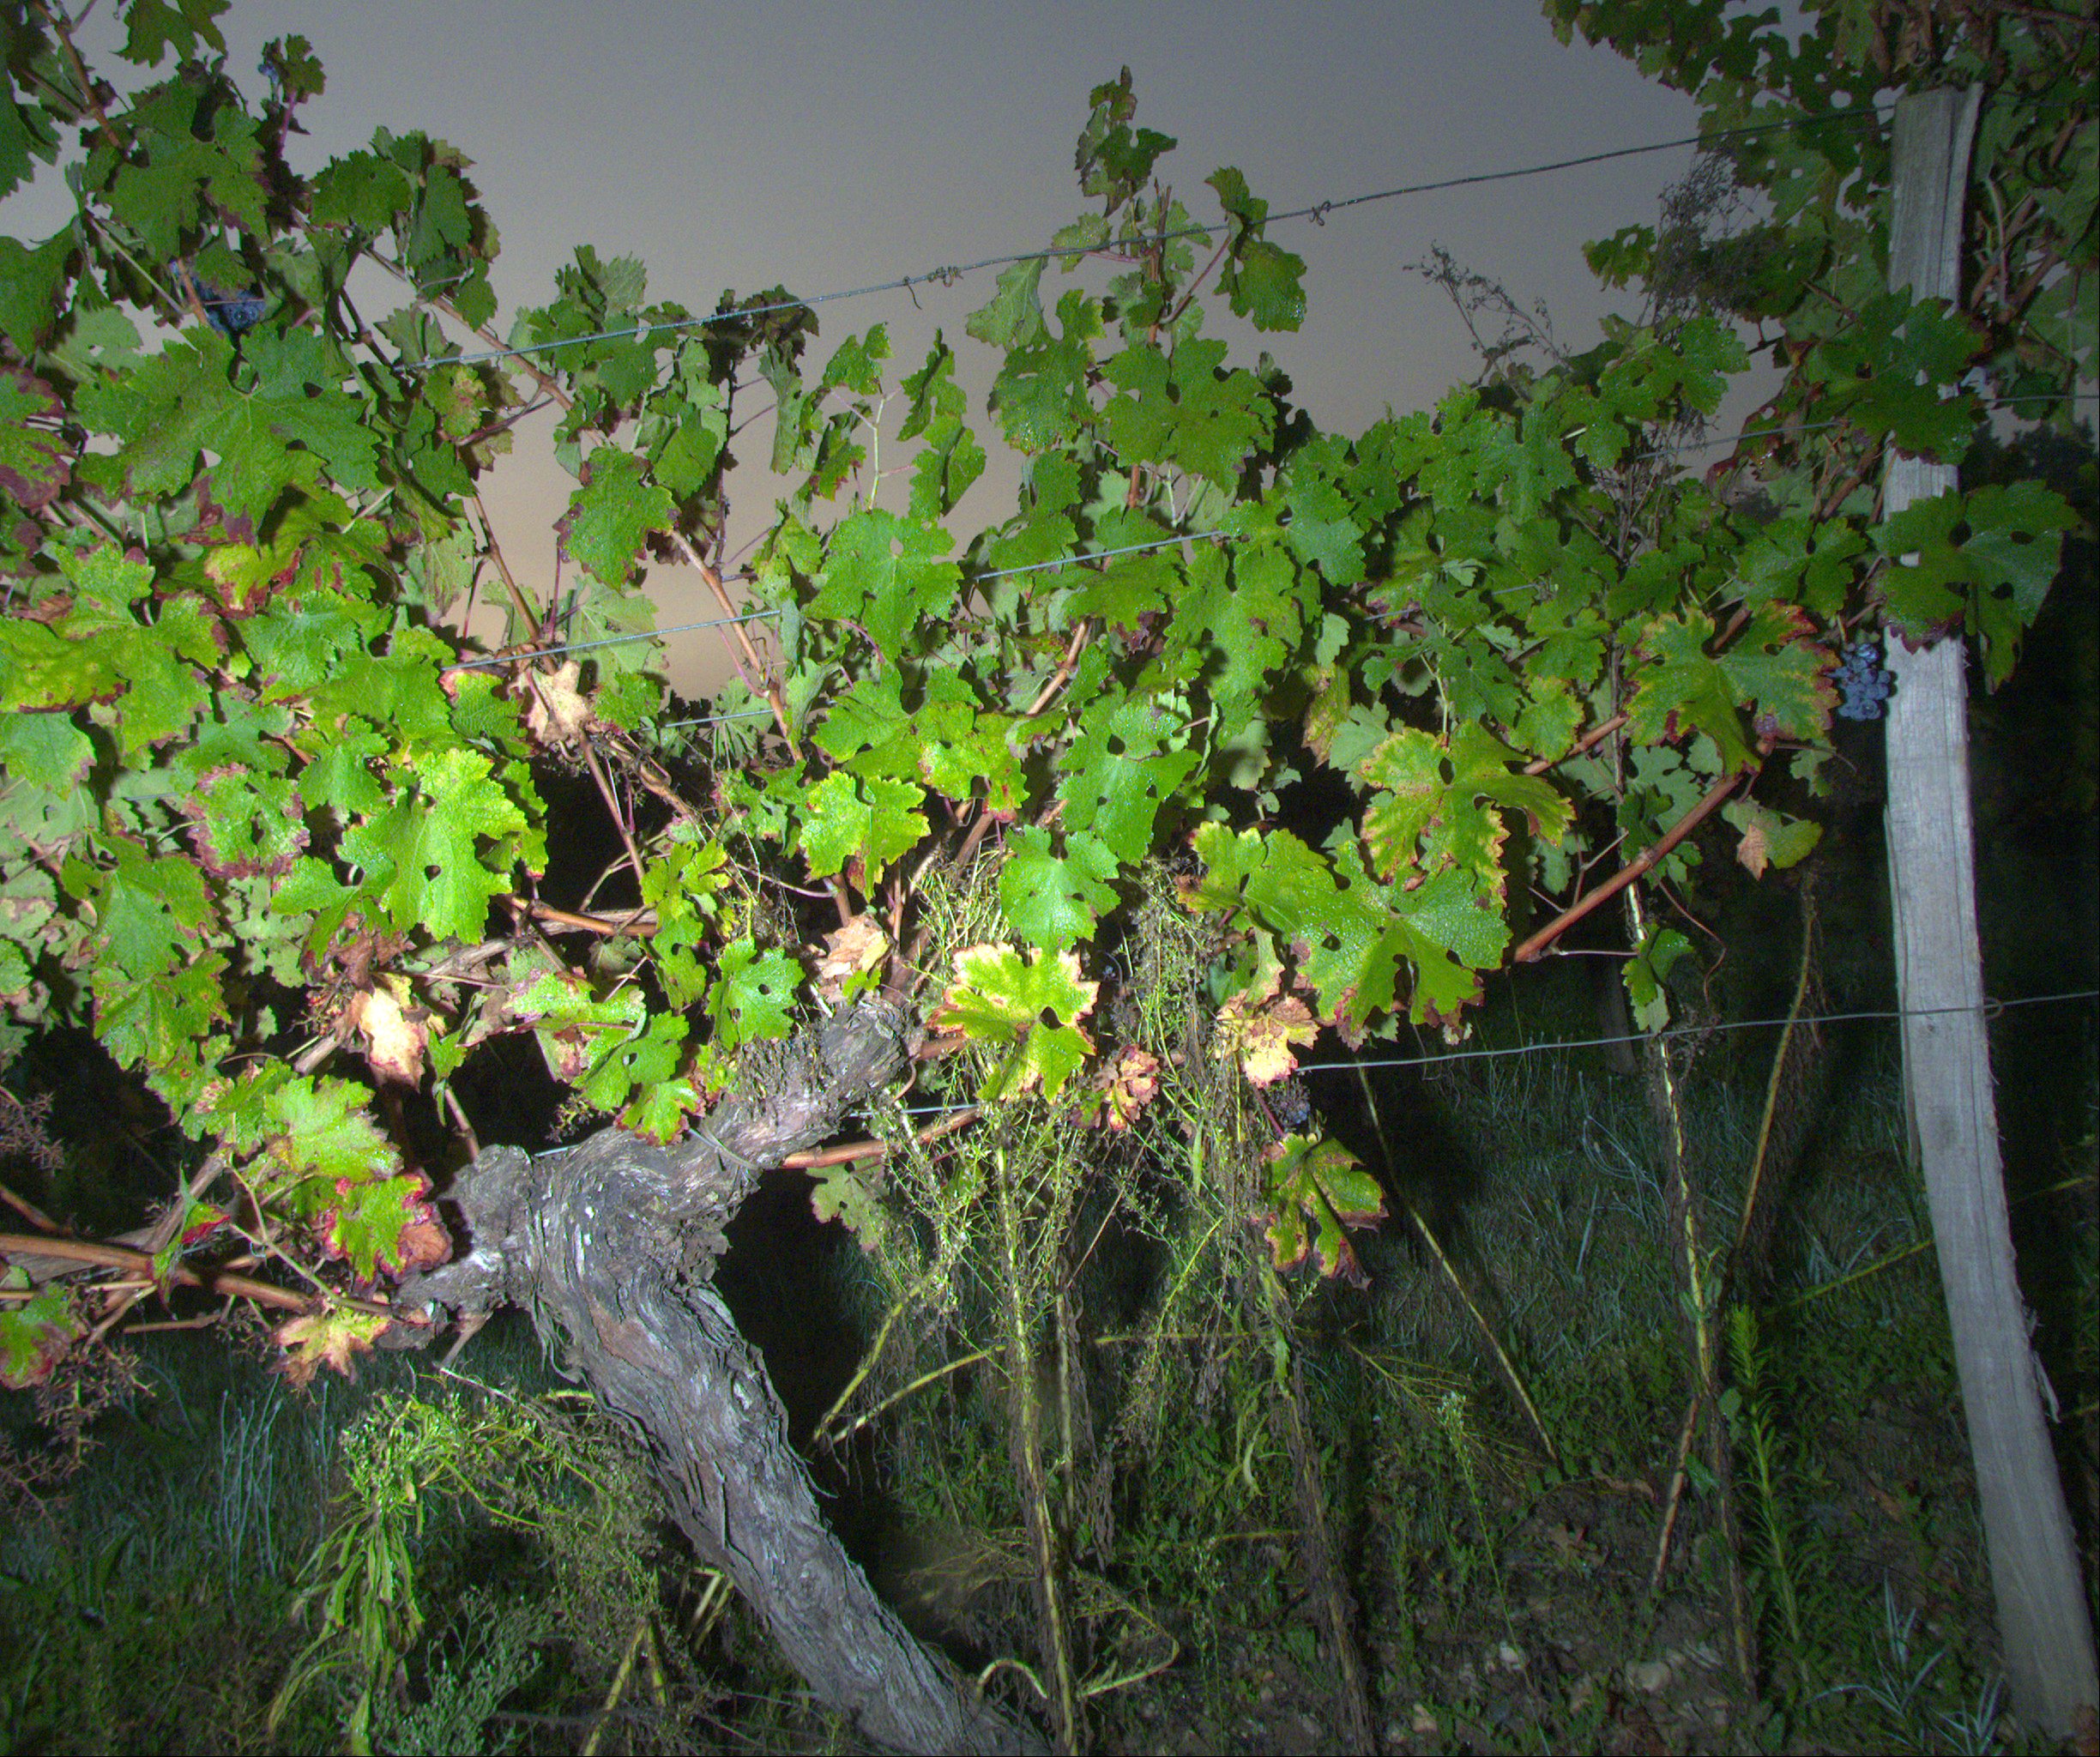
Grape variety: cabernet-sauvignon
Disease: confounding disease (conf)